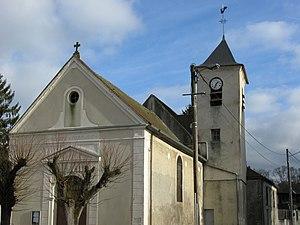
Église Notre-Dame de Lesches. (Seine-et-Marne, région Île-de-France).
Lesches est une commune française située dans le département de Seine-et-Marne en région Île-de-France.